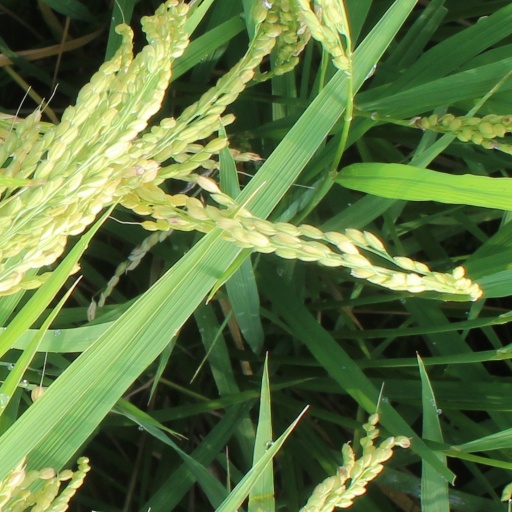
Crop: rice